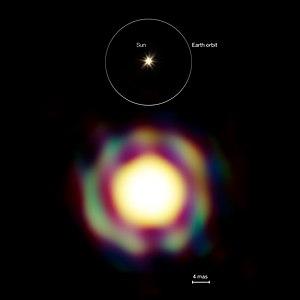
L'Interféromètre du Très Grand Télescope, en anglais Very Large Telescope Interferometer, en abrégé VLTI, est un des modes de fonctionnement des télescopes du Très Grand Télescope.